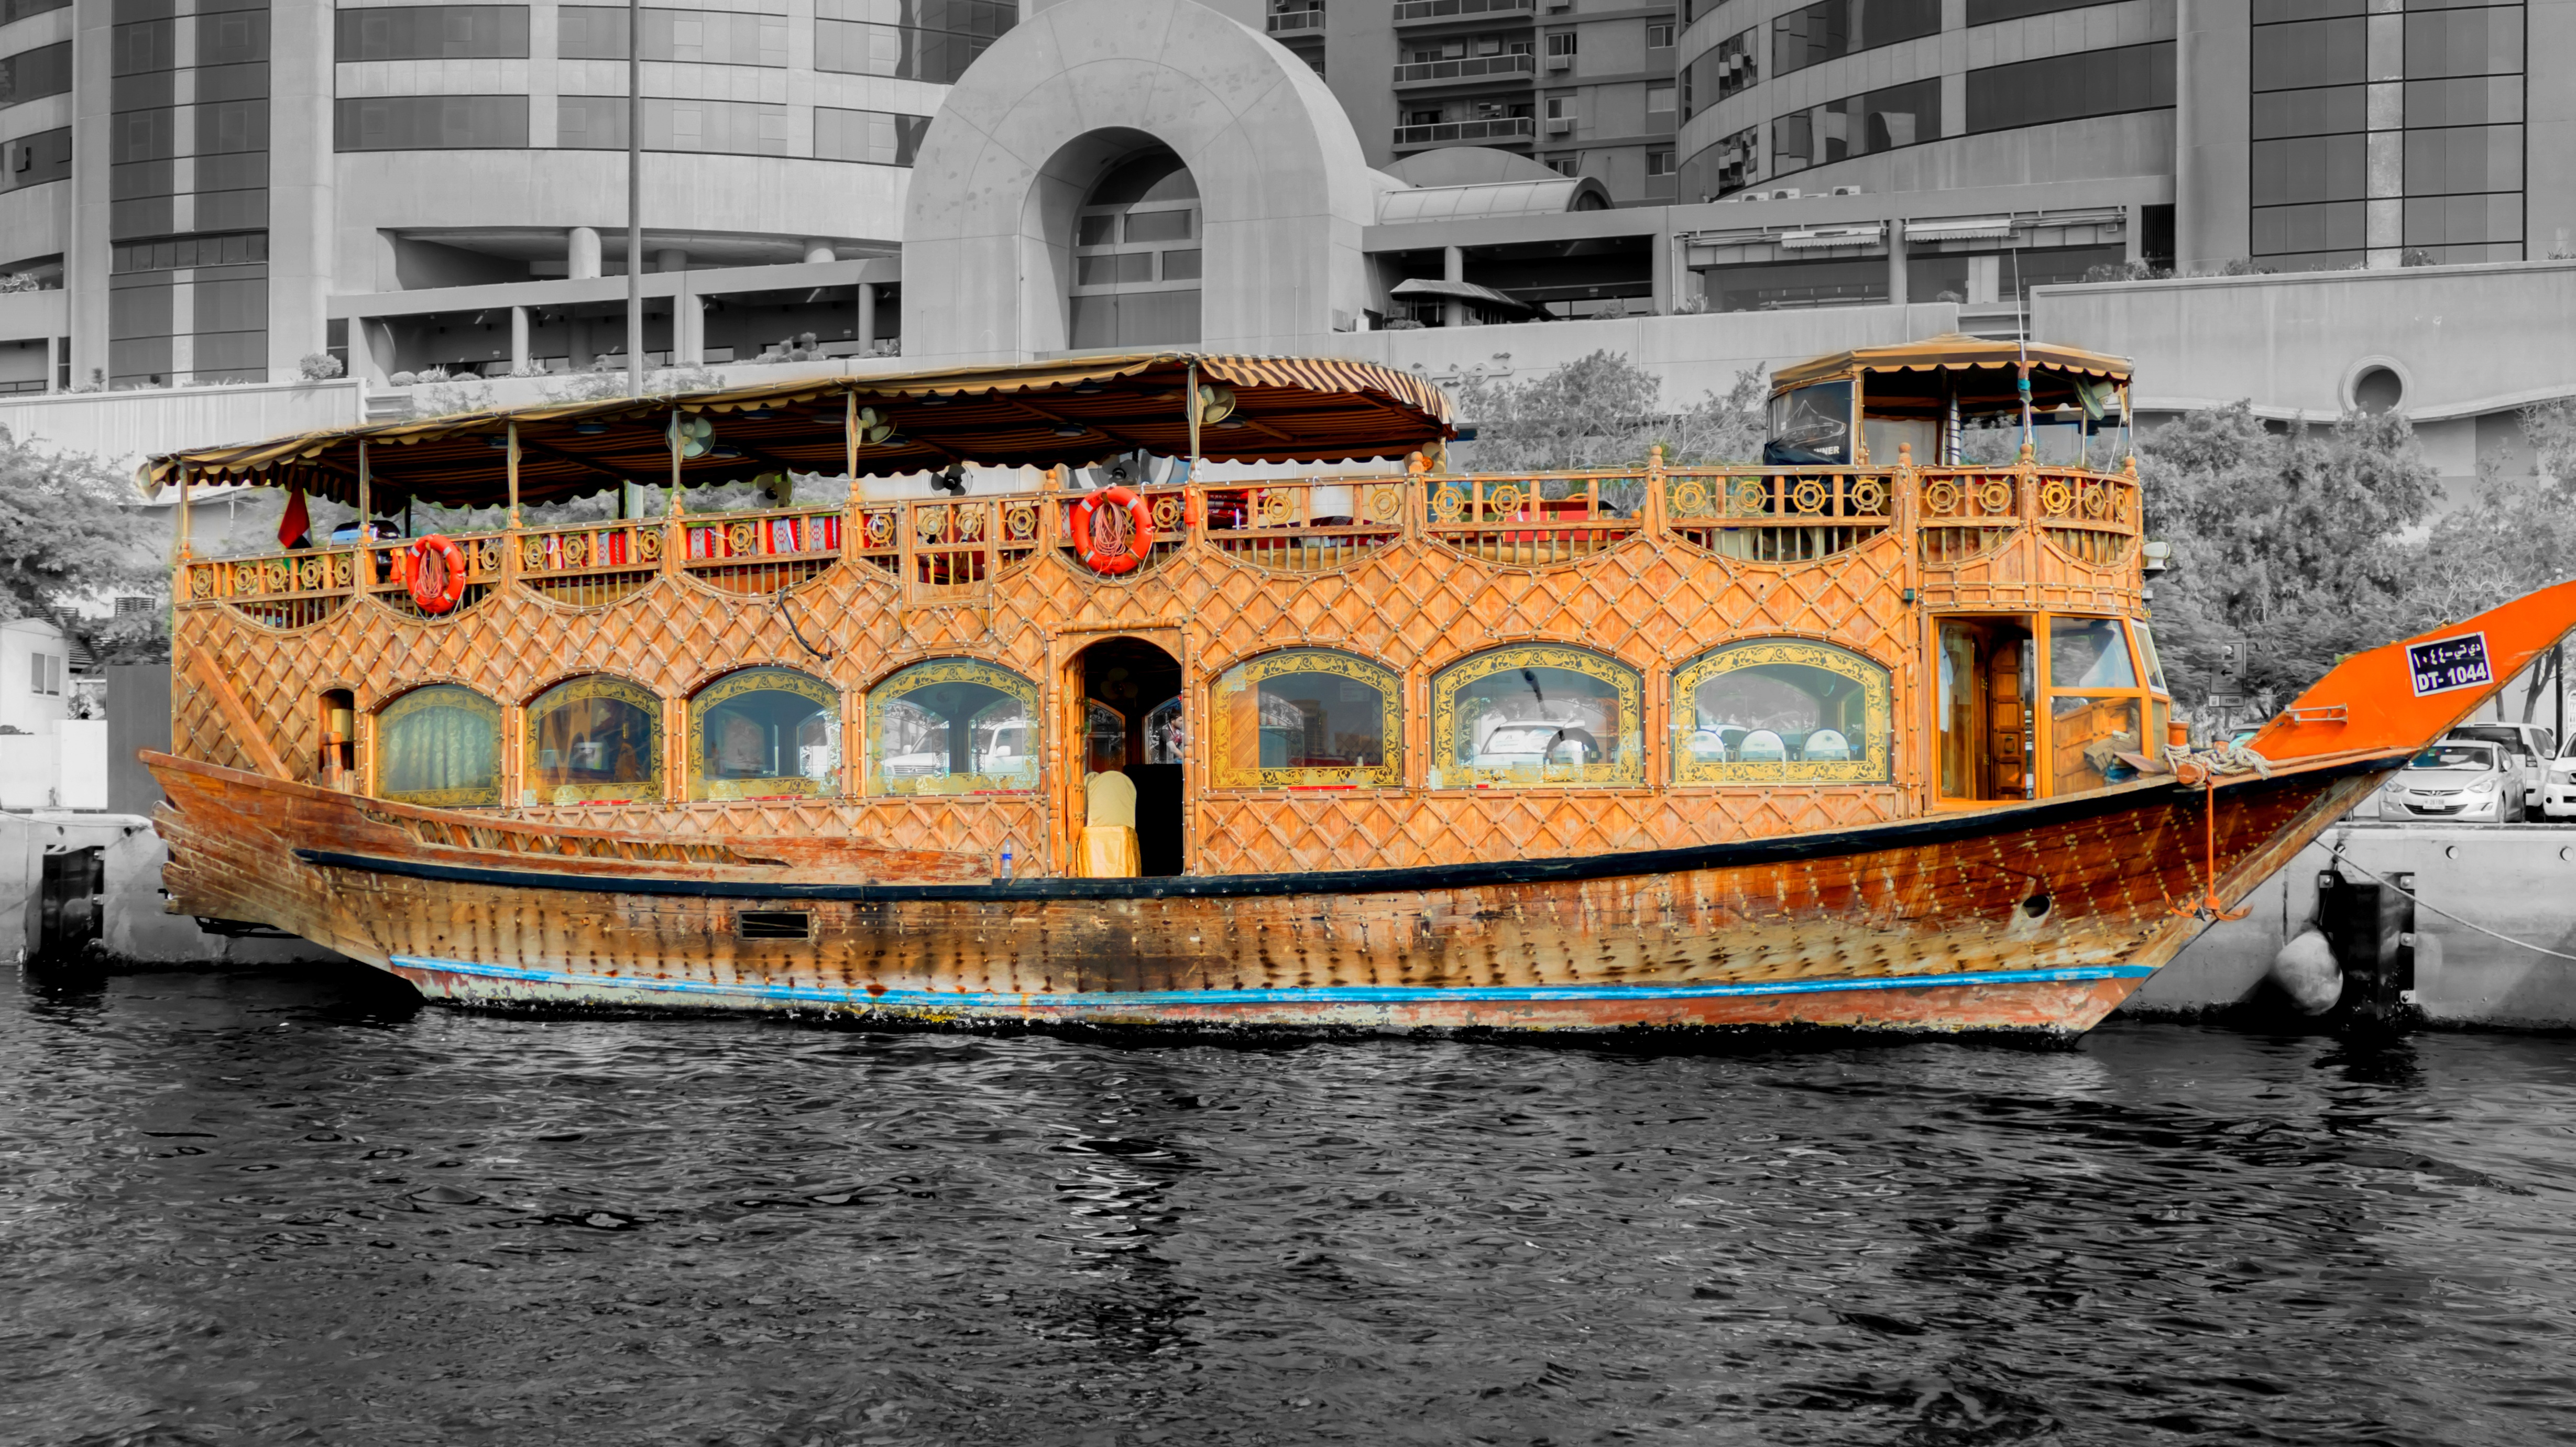
water, boat, ship, boot, vehicle, dubai, junk, waterway, watercraft, galleon